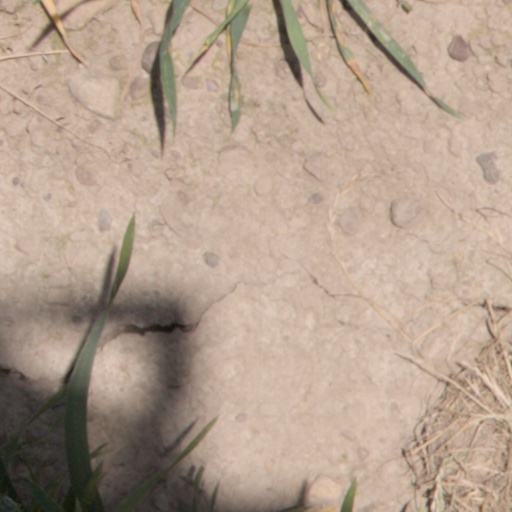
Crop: wheat